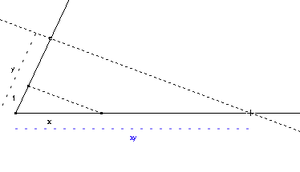
Construction d'un produit à la règle et au compas. Image personnelle. Licence GFDL. fr:Utilisateur:HB
Un nombre constructible à la règle et au compas est la mesure d'une longueur associée à deux points constructibles à la règle et au compas. Ainsi, √2 est un nombre constructible, mais ni √2 ni π ne le sont.
Le théorème de Thalès est un théorème de géométrie qui affirme que, dans un plan, à partir d'un triangle, une droite parallèle à l'un des côtés définit avec les droites des deux autres côtés un nouveau triangle, semblable au premier. En anglais, il est connu sous le nom de intercept theorem ; en allemand, il est appelé Strahlensatz, c'est-à-dire théorème des rayons.